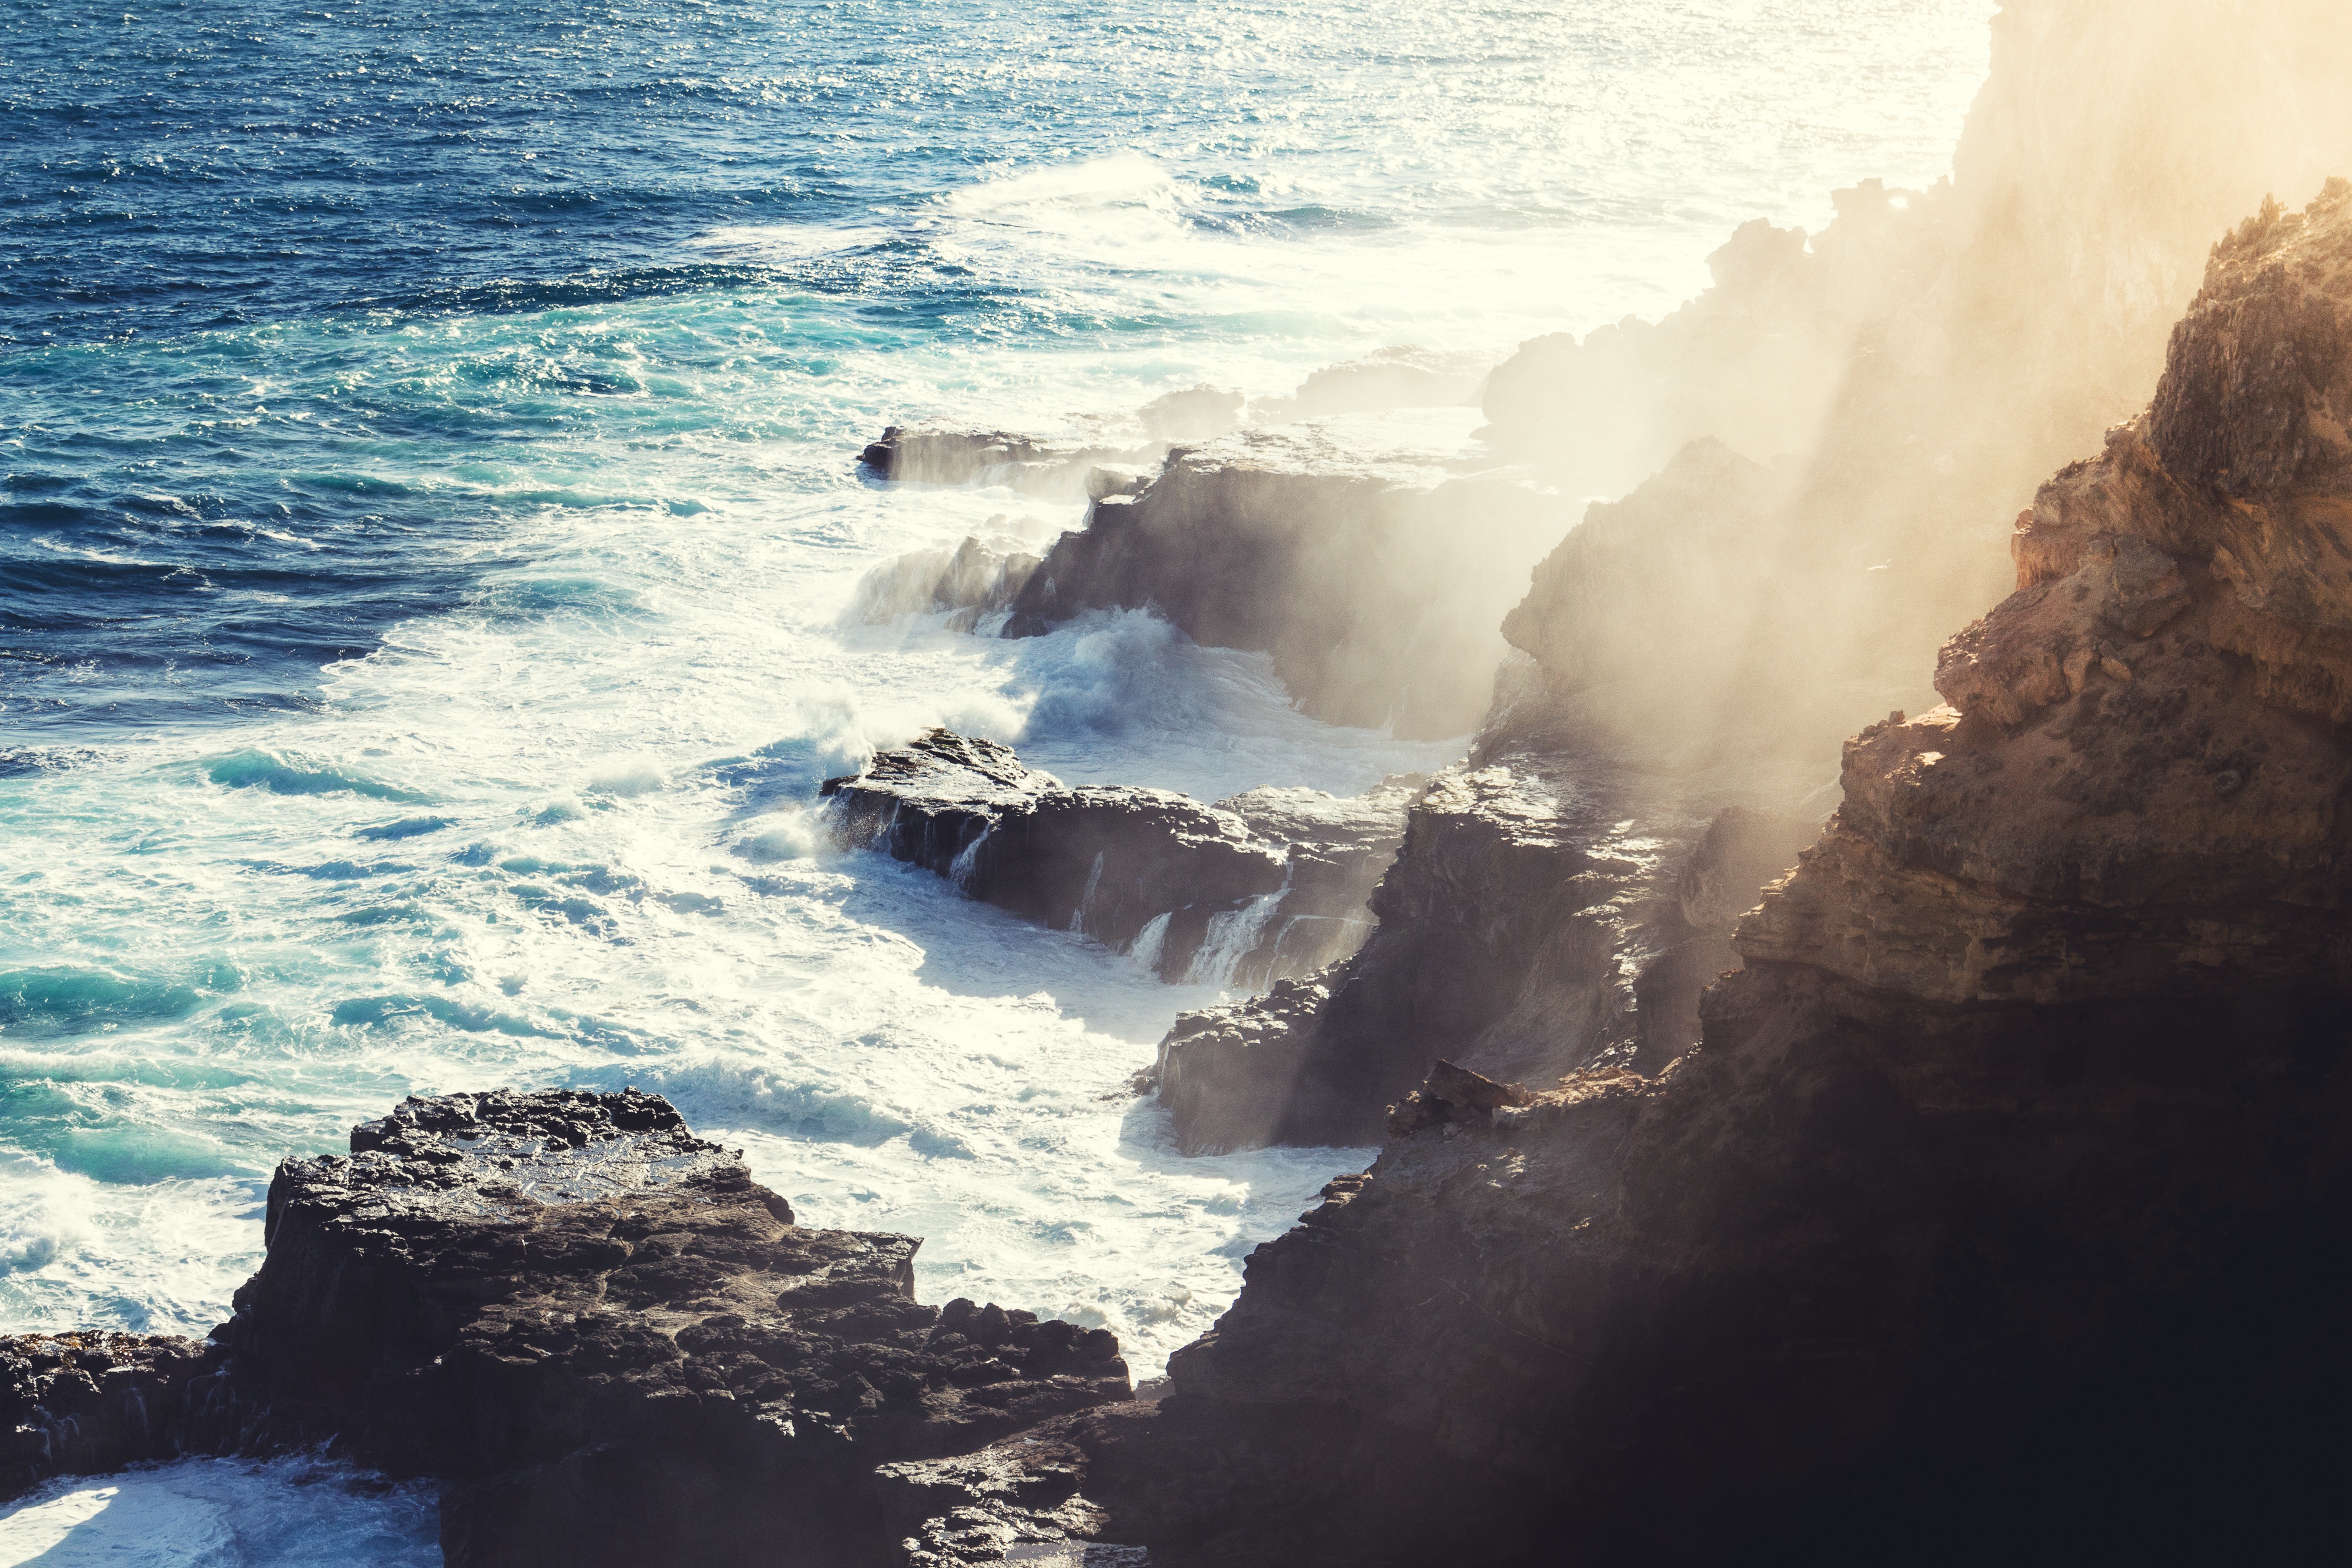
sea, coast, water, rock, ocean, cloud, sun, sunlight, shore, wave, cliff, reflection, bay, terrain, body of water, cape, atmospheric phenomenon, wind wave